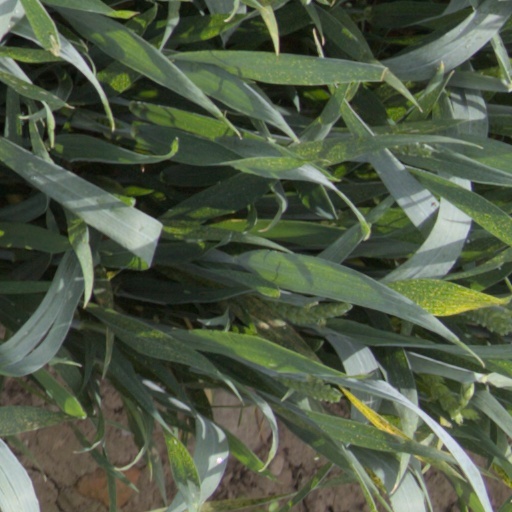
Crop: wheat